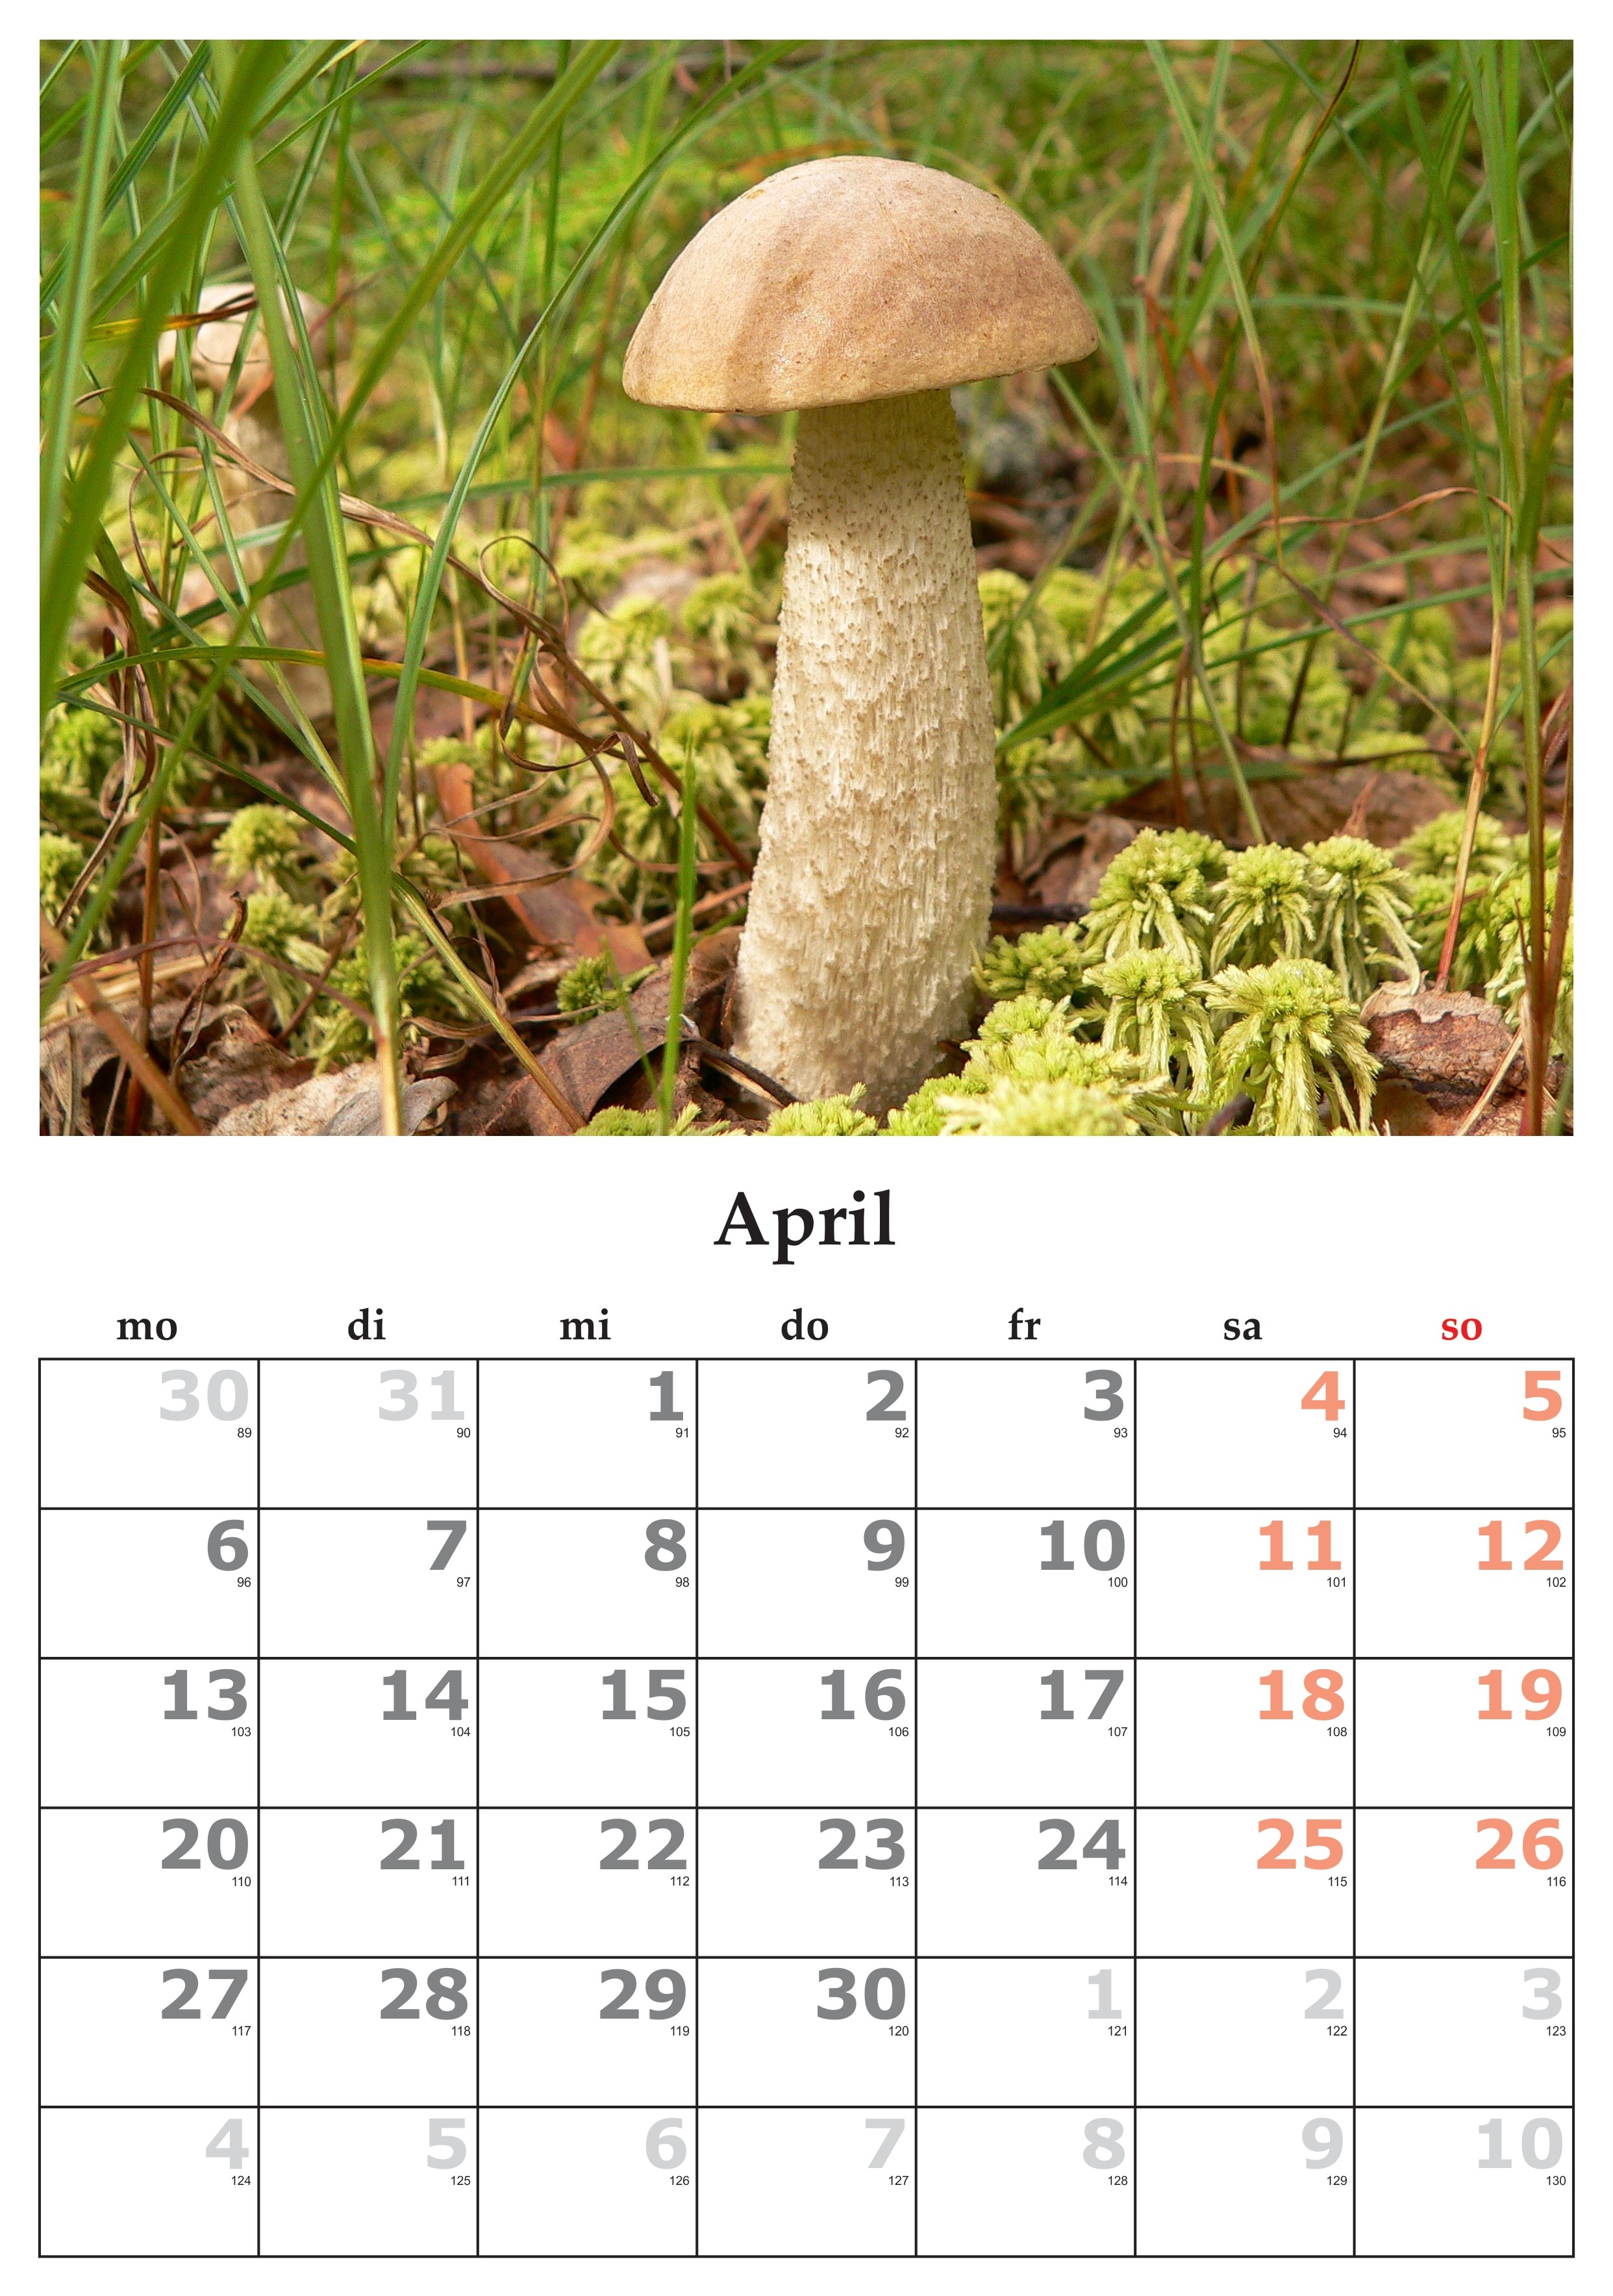
calendar, april, month, april 2015